Frank Sinatra

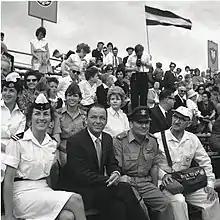
Sinatra watching an IDF military parade during a visit to Israel, 1962

After beginning on the "Major Bowes Amateur Hour" radio show with the Hoboken Four in 1935, and later WNEW and WAAT in Jersey City, Sinatra became the star of radio shows of his own on NBC and CBS from the early 1940s to the mid-1950s. In 1942, he hired arranger Axel Stordahl away from Tommy Dorsey before beginning his first radio program that year, keeping Stordahl with him for all of his radio work. By the end of 1942, Sinatra was named the "Most Popular Male Vocalist on Radio" in a "DownBeat" poll. Early on, he frequently worked with The Andrews Sisters on radio. They would appear as guests on each other's shows, as well as on many USO shows broadcast to troops via the Armed Forces Radio Service (AFRS). Sinatra appeared as a special guest in the sisters' ABC "Eight-to-the-Bar Ranch" series, while the trio in turn guested on his "Songs by Sinatra" series on CBS. Sinatra had two stints as a regular member of the cast of "Your Hit Parade"; his first was from 1943 to 1945, and second was from 1946 to May 28, 1949, during which Sinatra was paired with the then-new girl singer, Doris Day. Starting in September 1949, the BBD&O advertising agency produced a radio series starring Sinatra for Lucky Strike called "Light Up Time"– some 176 15-minute shows that featured him and Dorothy Kirsten singing– which lasted through to May 1950.